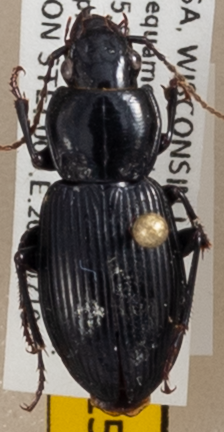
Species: Pterostichus novus
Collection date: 2018-07-10
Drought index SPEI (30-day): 0.71
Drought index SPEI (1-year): -0.24
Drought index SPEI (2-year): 1.642